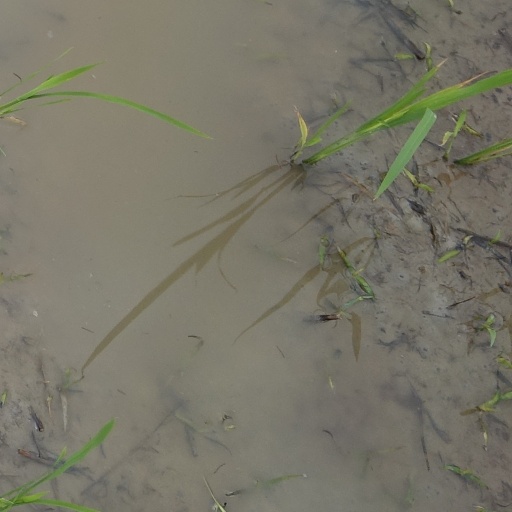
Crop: rice